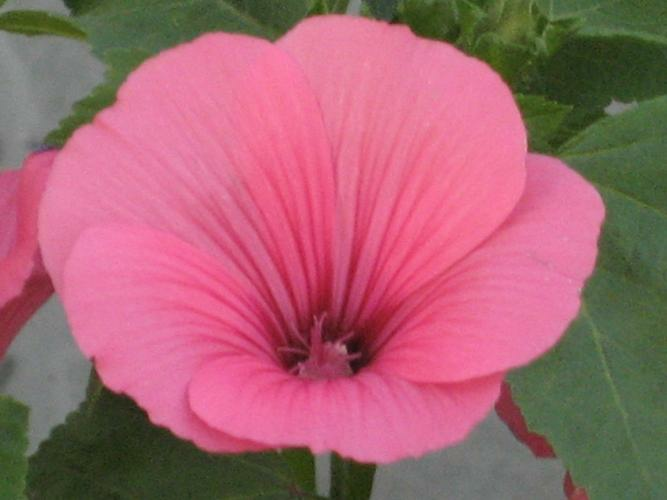
Flower: tree mallow